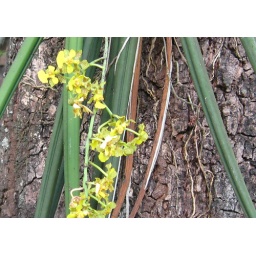
yellow flowers in tree